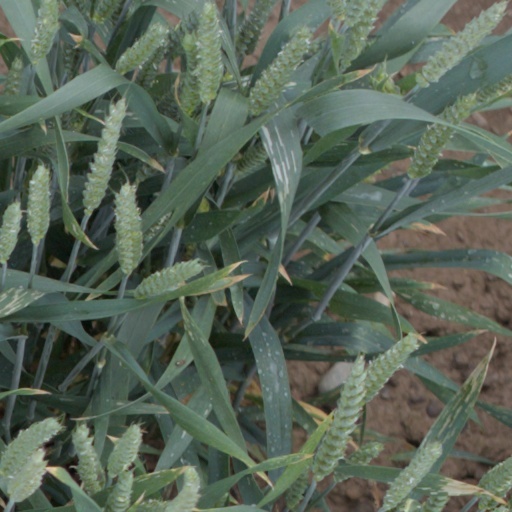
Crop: wheat